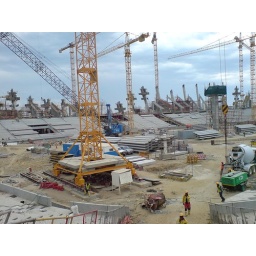
still building a stadium for the 2010 world cup in cape town